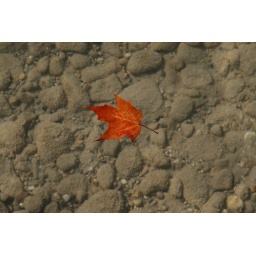
A red maple leaf floating in the clear water of Elk Lake, Michigan.